A Dictionary of Modern English Usage

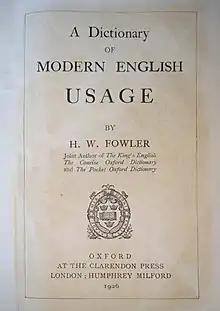
The title page of "A Dictionary of Modern English Usage" (1926)

A Dictionary of Modern English Usage (1926), by H. W. Fowler (1858–1933), is a style guide to British English usage and writing. It covers a wide range of topics that relate to usage, including: plurals, nouns, verbs, punctuation, cases, parentheses, quotation marks, the use of foreign terms, and so on. The dictionary became the standard for other style guides to writing in English. The 1926 first edition remains in print, along with the 1965 second edition, which is edited by Ernest Gowers, and was reprinted in 1983 and 1987. The 1996 third edition was re-titled as "The New Fowler's Modern English Usage", and revised in 2004, was mostly rewritten by Robert W. Burchfield, as a usage dictionary that incorporated corpus linguistics data; and the 2015 fourth edition, revised and re-titled "Fowler's Dictionary of Modern English Usage", was edited by Jeremy Butterfield, as a usage dictionary. Informally, readers refer to the style guide and dictionary as Fowler's Modern English Usage, Fowler, and Fowler's.